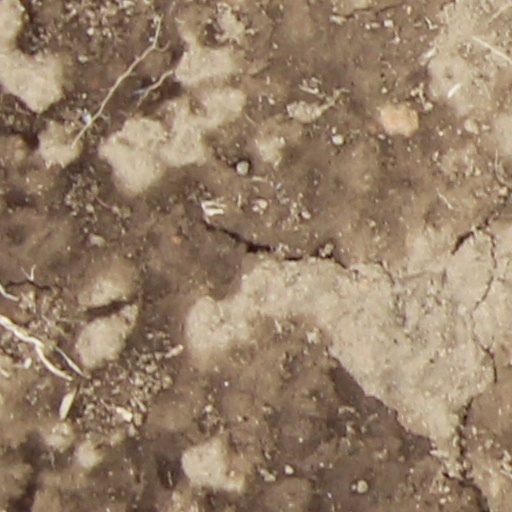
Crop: wheat